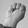
ASL letter: M